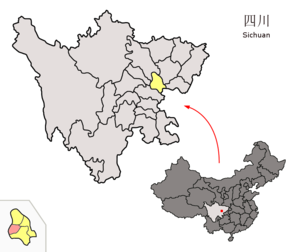
Le xian de Daying est un district administratif de la province du Sichuan en Chine. Il est placé sous la juridiction de la ville-préfecture de Suining.